Tromøya

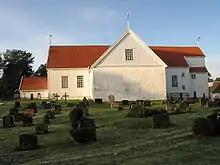
Tromøy Church

Tromøy Church is the main church for all of the Tromøy parish in Arendal. The church is a medieval stone church from 1150. The foundation walls are thick. It was converted into a cruciform church in 1748. The church has a restored brick Romanesque portal with two grotesque face masks on the wall on each side of the portal. The church was painted during the 1750s and decorated in rococo style.